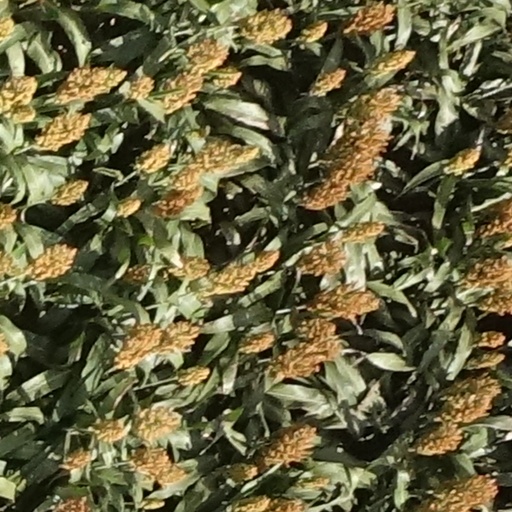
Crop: sorghum